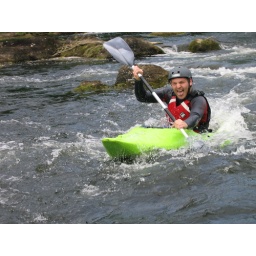
Having fun white water paddling on the barrow near Graiguenamanagh